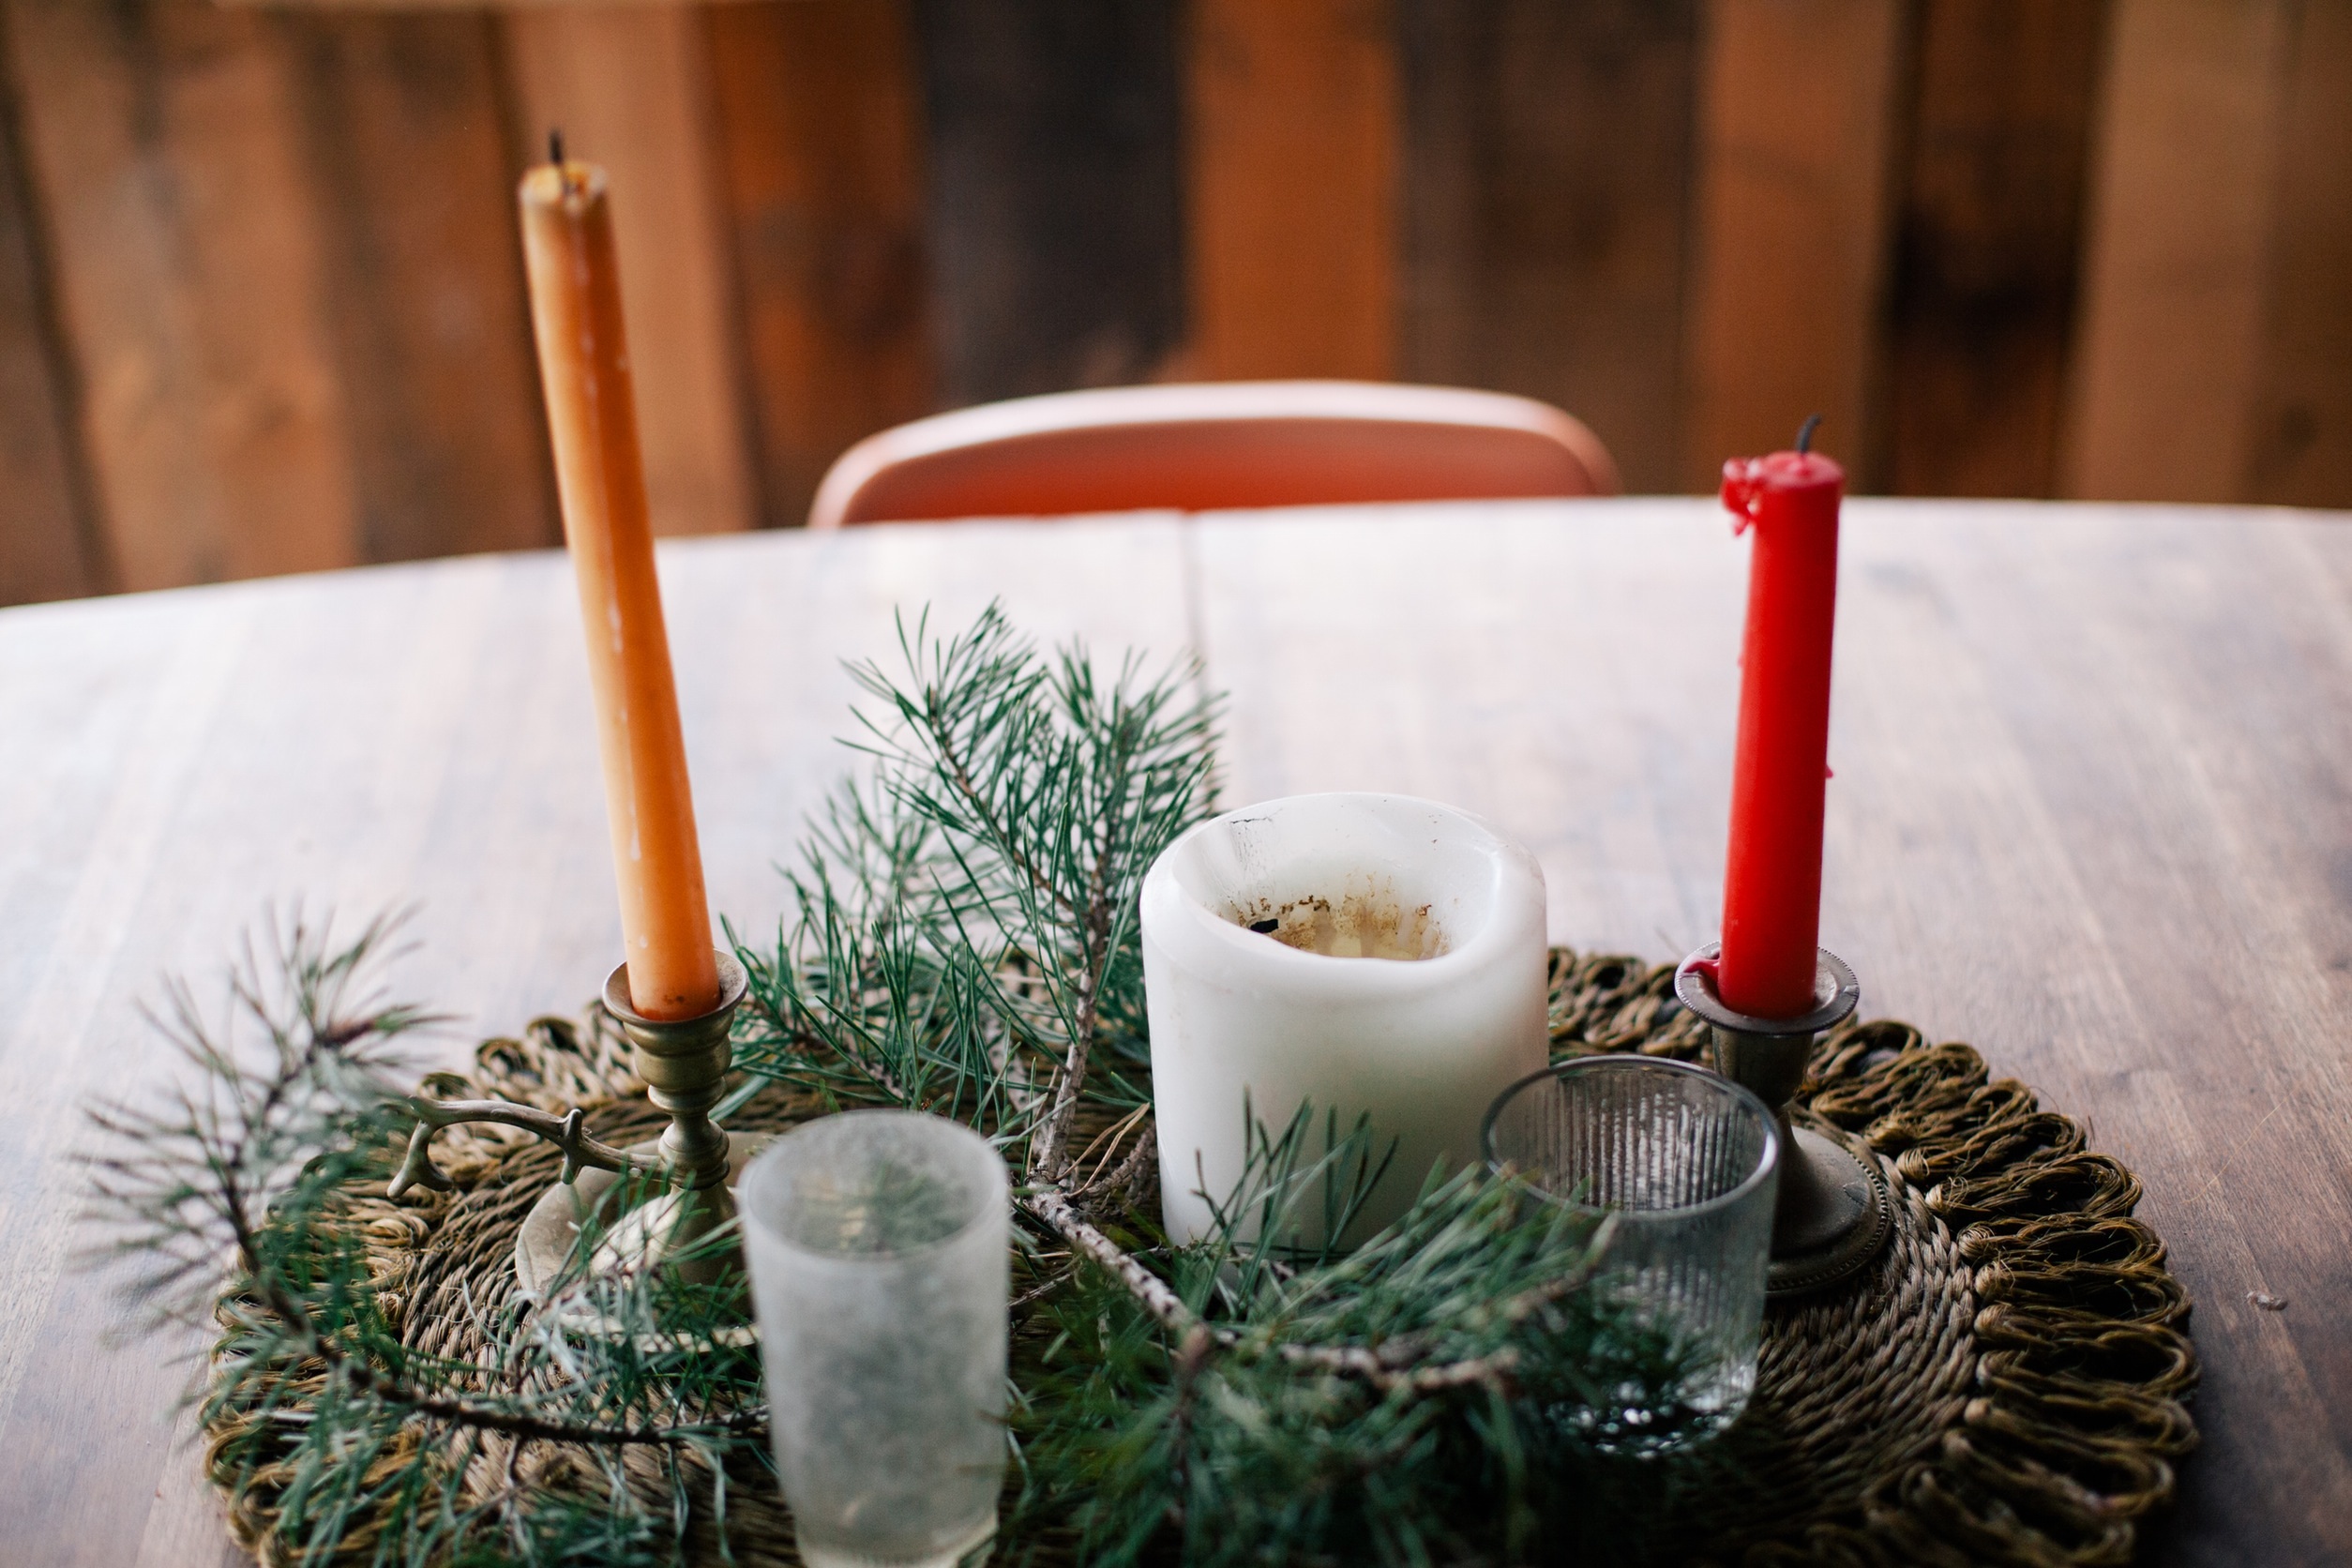
table, branch, flower, decoration, orange, meal, green, red, drink, twig, candles